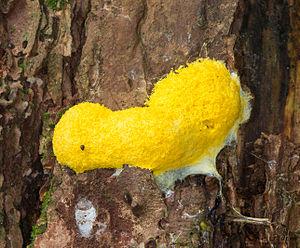
Fuligo est un genre de myxomycètes de la famille des Physaraceae.